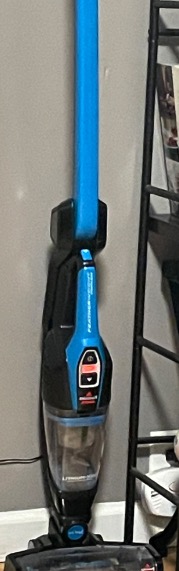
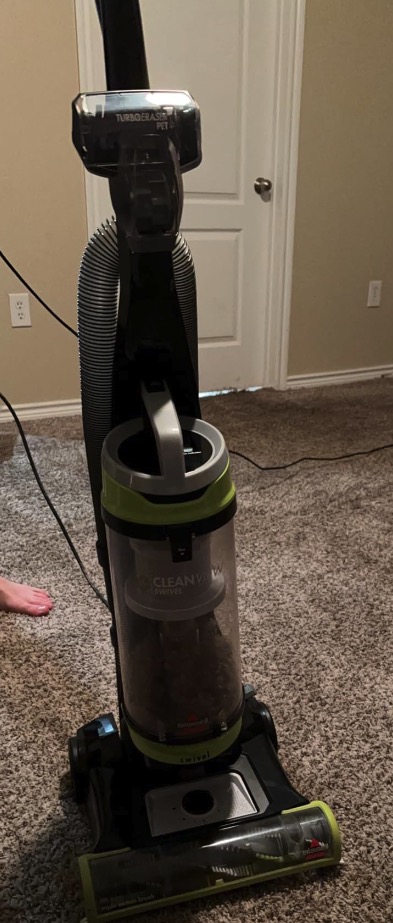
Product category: items_vacuum
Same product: no